Ibexa DXP

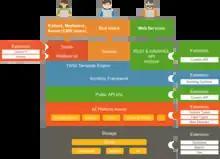
This diagram represents eZ Platform software architecture as of its version 2.

Ibexa DXP is built on the Symfony Full Stack Framework. Since Ibexa DXP is based on the complete framework, developers can integrate any Symfony extension (i.e. bundle) into Ibexa DXP to add more functionality and, vice versa, Symfony developers can integrate Ibexa DXP into their Symfony projects. Ibexa DXP itself is — in Symfony terms — a number of bundles standing on top of Symfony which add features such as: